Uppland Runic Inscription 1028

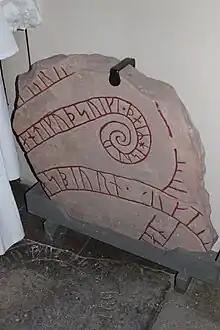

The Uppland Runic Inscription 1028 is a Viking Age runestone engraved in Old Norse with the Younger Futhark runic alphabet. It was found by Johannes Bureus outside the church door of Lena Church and it nowadays visible in the wall inside of the church porch. Lena Church is in Uppsala Municipality.